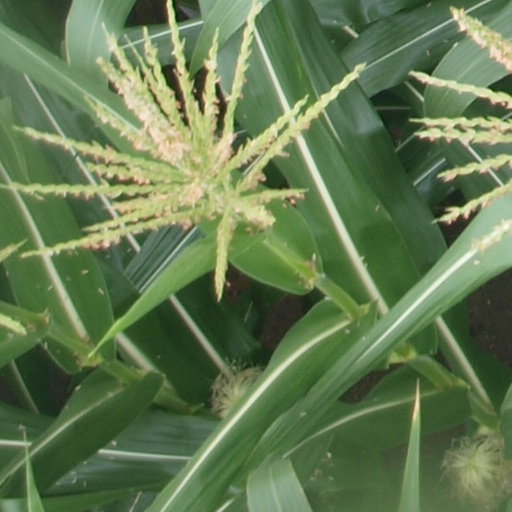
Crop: maize; corn